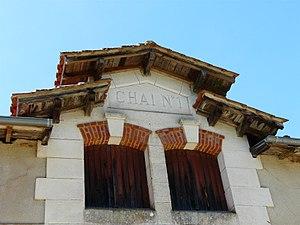
Détail du chai de Lardimalie, Saint-Pierre-de-Chignac, Dordogne, France.
Le musée du chai de Lardimalie est un musée privé français. Il est abrité dans un chai construit en 1902 sur la commune de Saint-Pierre-de-Chignac, à quinze kilomètres de Périgueux.